Renier Meganck

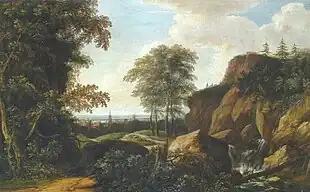
"Forest landscape with a view of a town"

Meganck was mainly known as a landscape painter but he also painted the occasional hunting still life and vanitas still life. He was further active as an etcher. Six engravings of mountain landscapes by him are recorded.